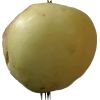
Label: Apple hit 1